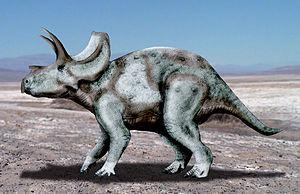
Ojoceratops est un genre éteint de dinosaures cératopsiens. Il a vécu au Nouveau-Mexique, à la fin du Crétacé supérieur.